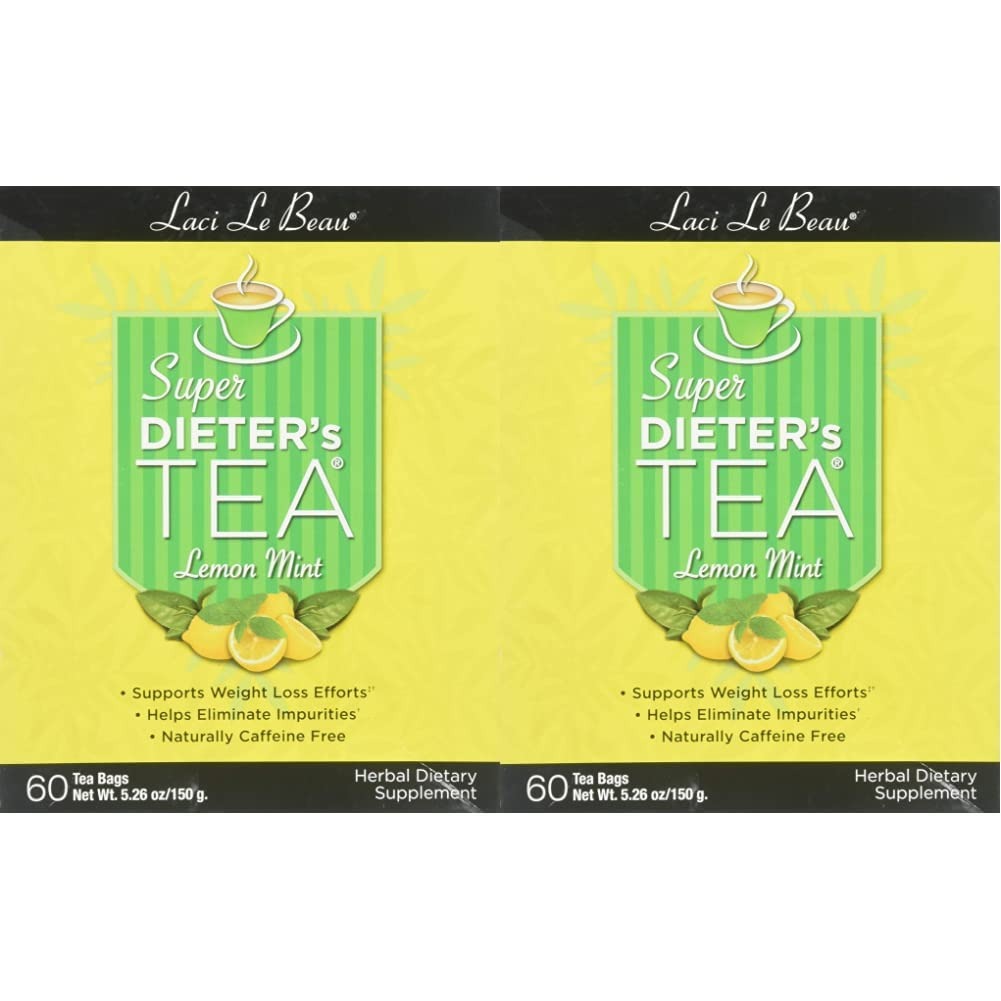
Item Name: Lemon Mint variety of Laci Le Beau Laci Super Dieter's Tea, 60 Count Tea Bags (Net Wt. 5.26 oz) (Pack of 2)
Value: 120.0
Unit: Count

Price: 12.89